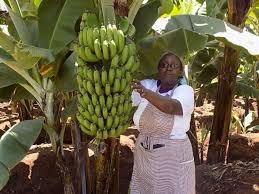
Ndizi ni tunda muhimu sana kwa wanadamu inasaidia watoto wadogo,wazee,wavulana na wasichana pia.Ukizoea kukula ndizi unakuwa mwenye nguvu na utapata faida nyingi.